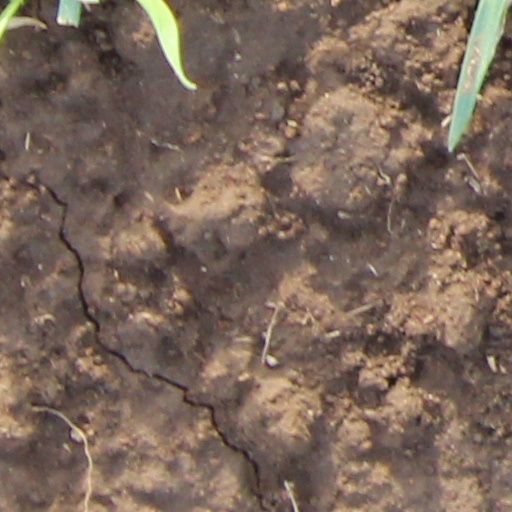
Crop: wheat